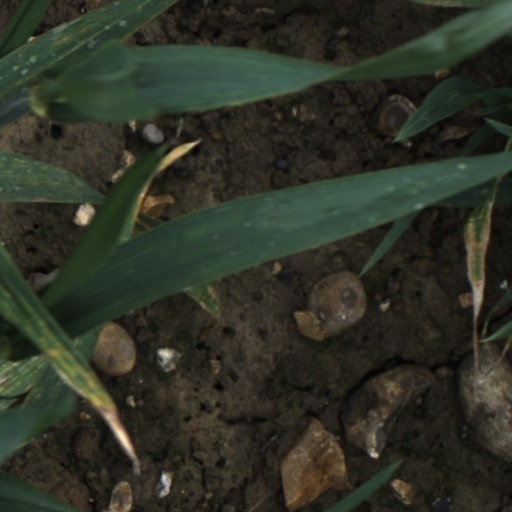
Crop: wheat